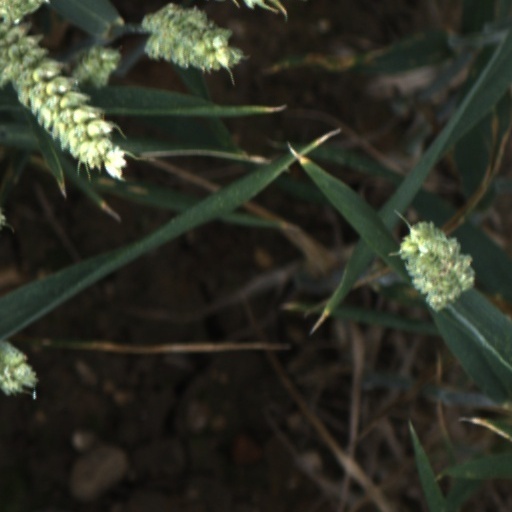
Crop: wheat